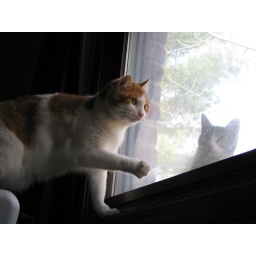
My cat, Buddy, saying hello to the girl cat living under the house.